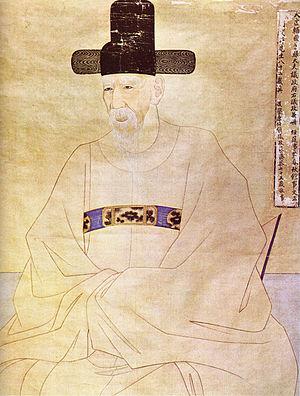
Heo Mok est un homme de lettres, philosophe, savant et artiste coréen ayant pour pseudonymes Misu et Daryungroin.